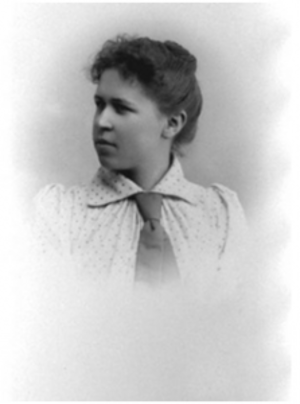
La mathématicienne norvégienne Elizabeth Stephansen (1872-1961), vers 1900.
Elizabeth Stephansen est une mathématicienne et enseignante norvégienne. Elle est la première norvégienne à obtenir un doctorat.